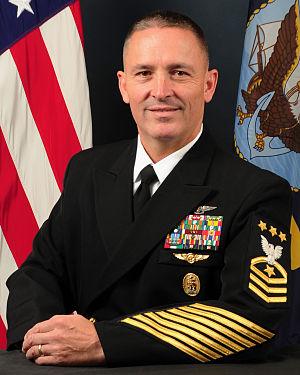
Le Master Chief Petty Officer of the Navy est un rang unique d'officier non-commissionné de l'United States Navy, correspondant à l'identifiant E-9. Le détenteur de ce rang est l'officier non-commissionné le plus haut gradé de toute la Navy, grade équivalent à ceux de Senior Enlisted Advisor to the Chairman, Sergeant Major of the Army, Sergeant Major of the Marine Corps, Chief Master Sergeant of the Air Force, Master Chief Petty Officer of the Coast Guard et Senior Enlisted Advisor for the National Guard Bureau.